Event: Nepal Earthquake
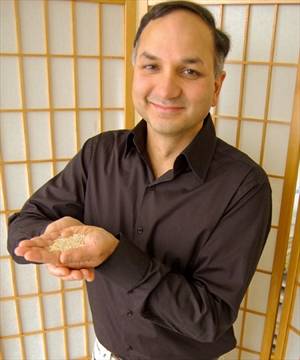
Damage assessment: no_damage